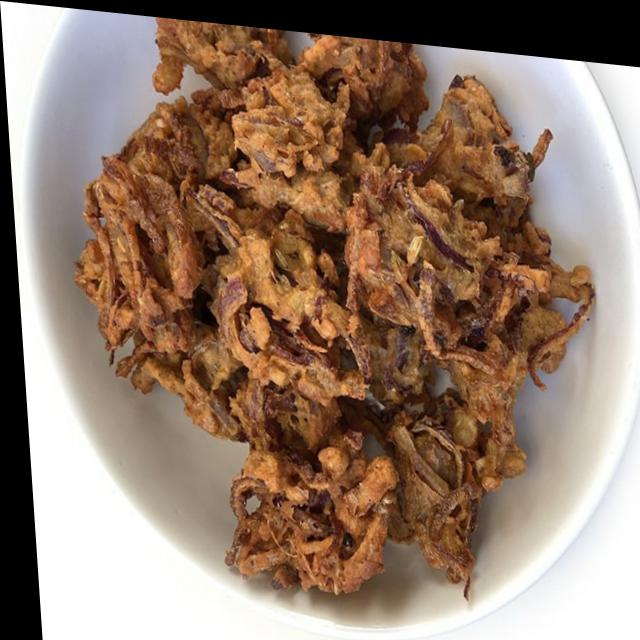
Dish: pakode